Michel Engels

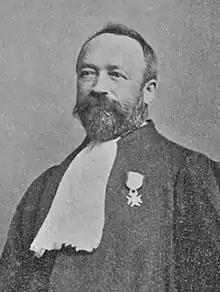
Michel Engels

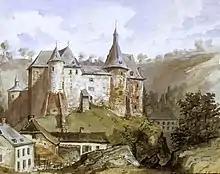
Michel Engels: Clervaux Castle (1886)

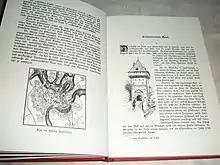
lIllustrated book by Michel Engels (1887)

Michel Engels (1851–1901) was a Luxembourgish illustrator, painter and art teacher who is remembered principally for his sketches of the fortifications of Luxembourg City and for cofounding the "Cercle artistique de Luxembourg".